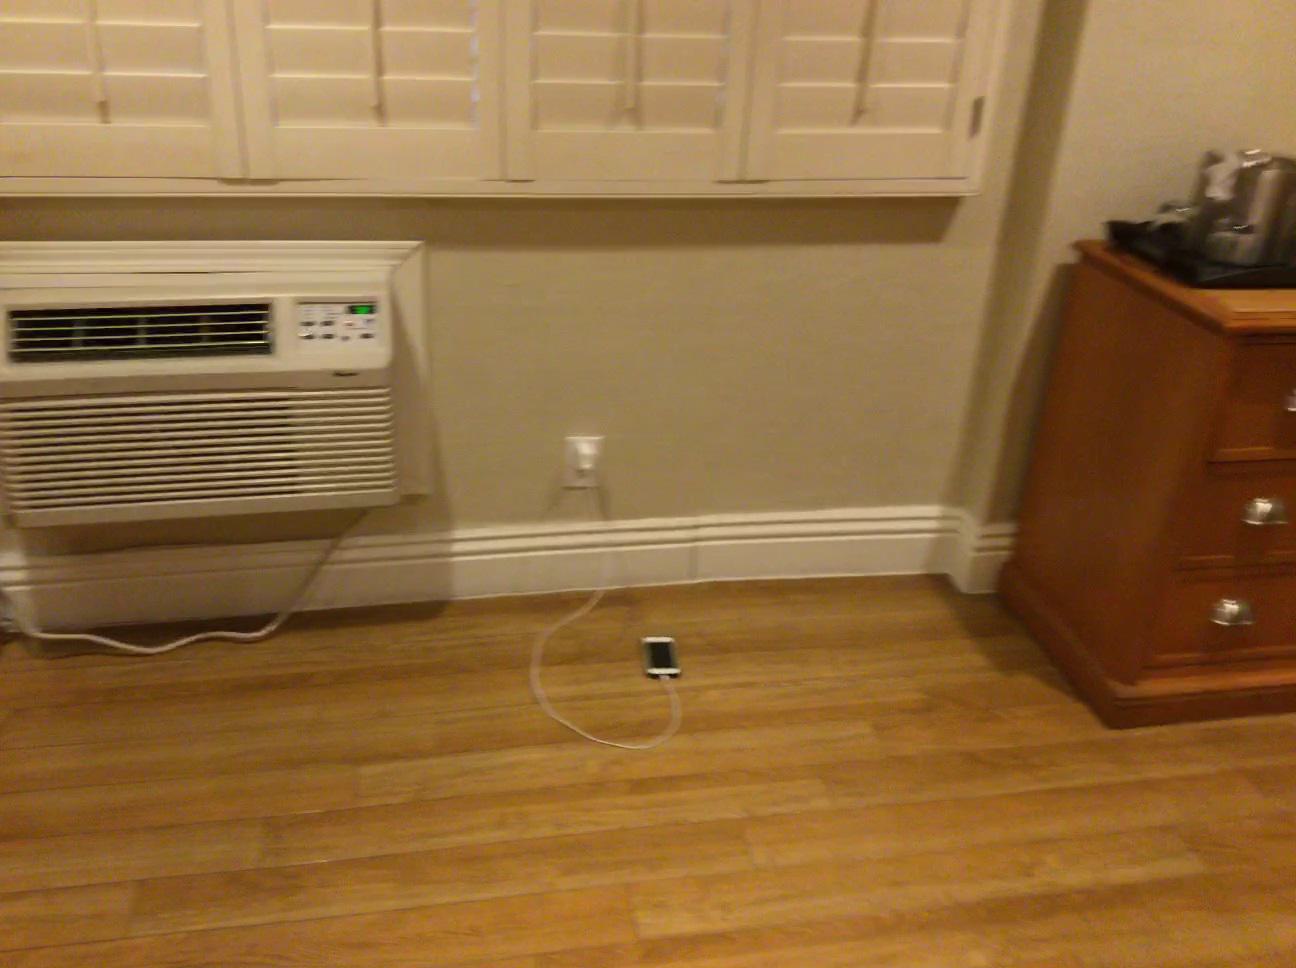
Question: In the image, there is the radiator. Pinpoint several points within the vacant space situated in front of the radiator from the camera's perspective. Your final answer should be formatted as a list of tuples, i.e. [(x1, y1), ...], where each tuple contains the x and y coordinates of a point satisfying the conditions above. The coordinates should be between 0 and 1, indicating the normalized pixel locations of the points.
Answer: [(0.424, 0.715), (0.372, 0.722), (0.318, 0.729), (0.319, 0.691), (0.263, 0.738), (0.267, 0.698), (0.208, 0.746), (0.215, 0.706), (0.151, 0.754), (0.161, 0.713), (0.094, 0.762), (0.107, 0.721), (0.035, 0.771), (0.052, 0.728)]